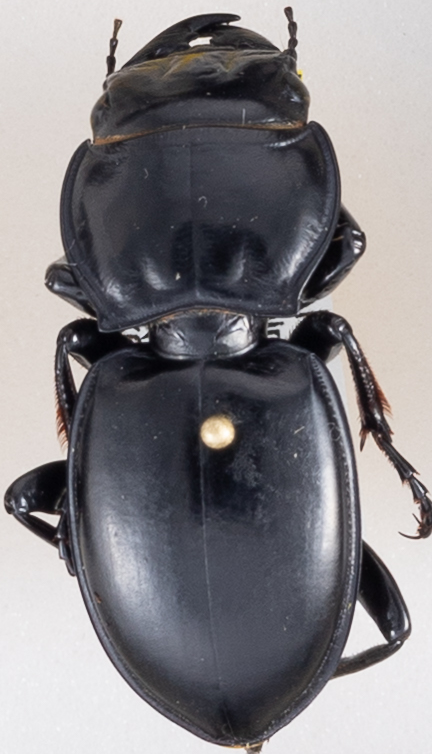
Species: Pasimachus californicus
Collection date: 2015-07-20
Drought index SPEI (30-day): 1.16
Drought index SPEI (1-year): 0.558
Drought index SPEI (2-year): -0.114